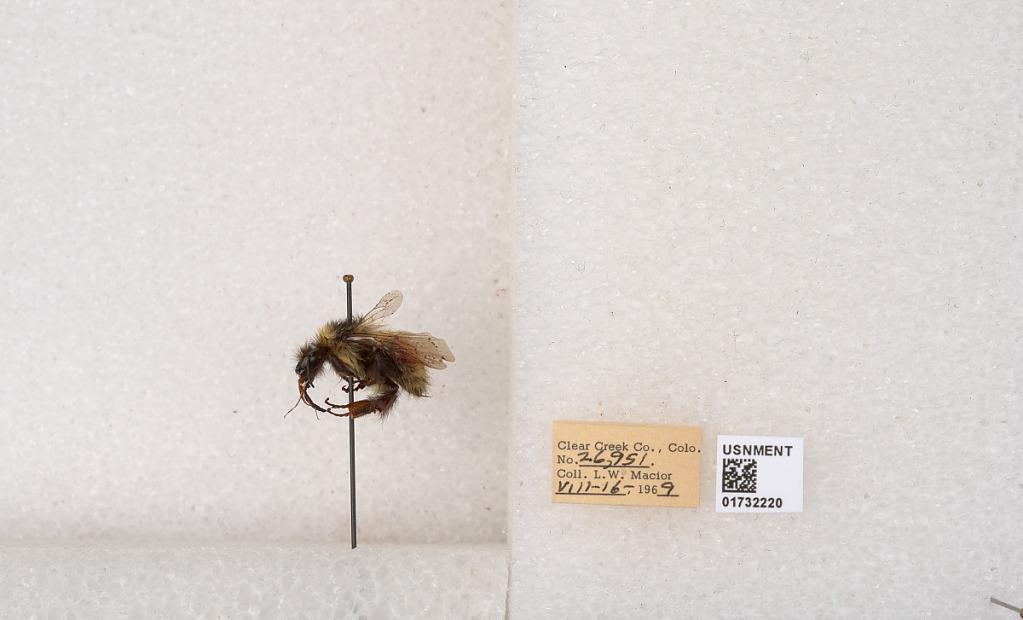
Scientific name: Bombus (Pyrobombus) sylvicola Kirby
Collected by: L. Macior
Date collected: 1969-8-16
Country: United States
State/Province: Colorado
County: Clear Creek
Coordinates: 39.7006, -105.694